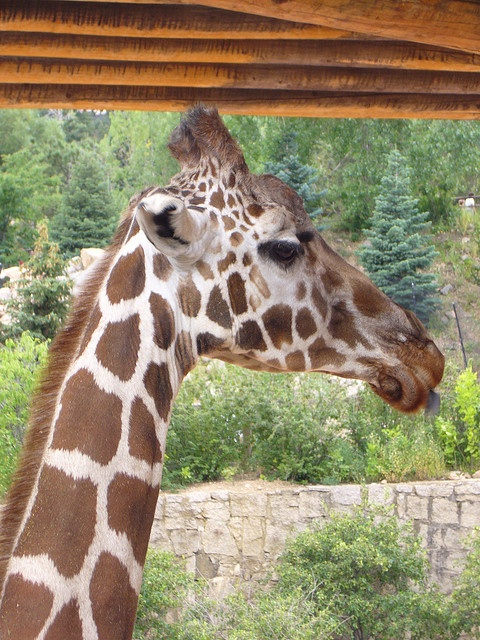
A side view of a giraffe with trees in the background.
a close up of a giraffe under a wooden structure
A giraffe under a pavilion with trees in the background.
A giraffe standing with a roof over its head.
The neck and head of a giraffe at the zoo